Lawrence Leung

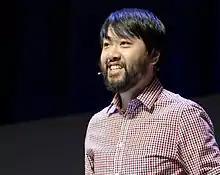
Leung speaking at the Australian Skeptics National Convention 2017

Lawrence Leung is an Australian comedian, writer, director and actor from Melbourne. He is best known for his television series "Lawrence Leung's Choose Your Own Adventure" based his one-man shows on stories about his obsessions, such as breakdancing, ghosts, the Rubik's Cube, and his family.